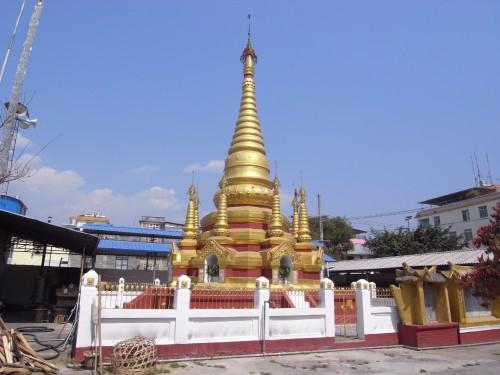
地标名称：佛光寺
所在城市：德宏傣族景颇族自治州·芒市